Shrike (racing car)

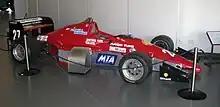
Shrike NB89H

Shrike is a racing car developed in Australia by the students of the Croydon Park Institute of TAFE in Adelaide in 1988 and 1989. It was developed for the then new Formula Holden category which mandated an aluminium tub monocoque, powered by a Buick sourced 3.8 litre Holden V6 engine, as used in the Holden VN Commodore at that time.